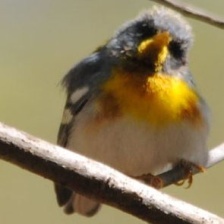
Species: NORTHERN PARULA
Scientific name: SETOPHAGA AMERICANA